Elias Hasket Derby

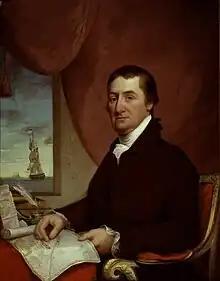
c. 1800–25 portrait by James Frothingham

Elias Hasket Derby (August 16, 1739 — September 8, 1799) was an American merchant based in Salem, Massachusetts who owned or held shares in numerous privateers. The crews of these ships took more than 150 prizes during the American Revolution, and the sale of the prizes resulted in great wealth to be shared. Derby was in business with his father, who died at the end of the war.